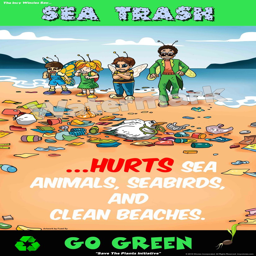
environmental posters designed to help bring awareness to children to environmental issues affecting our planet and its ecosystems .